University Hall, University of Hong Kong

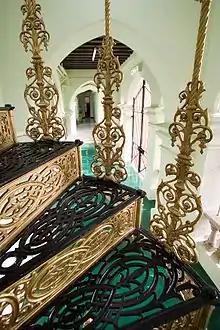
The Golden Spiral Staircase

Positioned at the main entrance stairs, there are three Davids Deers, two adults, and one child. Students touching the deers before their graduation risk being cursed to never graduate. To get rid of this spell, students must touch the rock lions located at another entrance.